Walter Alfred Rosam

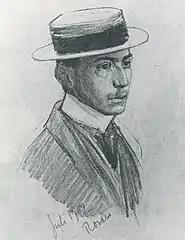
Walter Rosam (1902), portrait by Franz Nölken.

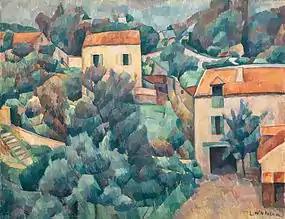
Village in France (Haudricourt?)

Walter Alfred Rosam (25 October 1883, in Hamburg – 14 August 1916, in Ukraine) was a German Post-Impressionist painter of Jewish ancestry; known for still-lifes and landscapes.